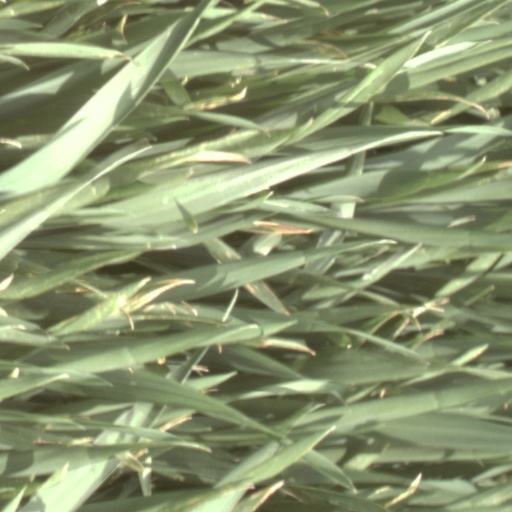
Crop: wheat